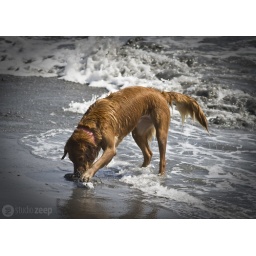
dog in ocean 2